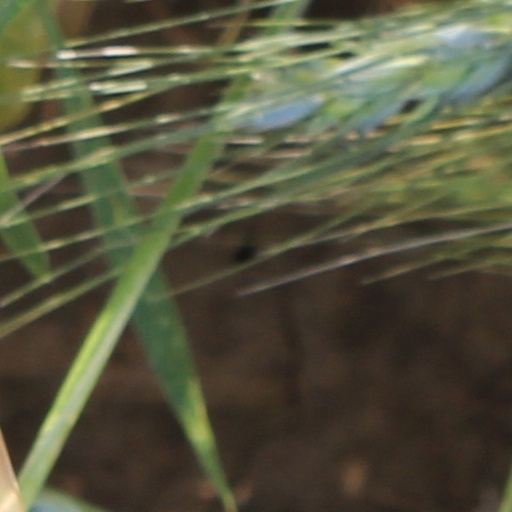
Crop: wheat